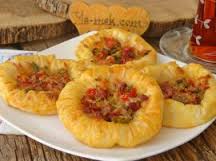
Yemek: borek